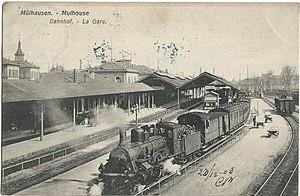
Vue de Mulhouse au début du XXe siècle (carte postale).
La gare de Mulhouse-Ville, aussi appelée Gare Centrale [de Mulhouse], est une gare ferroviaire française située à proximité du centre-ville de Mulhouse, sous-préfecture du département du Haut-Rhin, en région Grand Est.